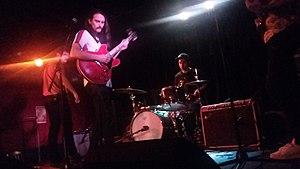
Ma photo de Michael Rault à Montréal, Québec , Canada au Divan Orange.